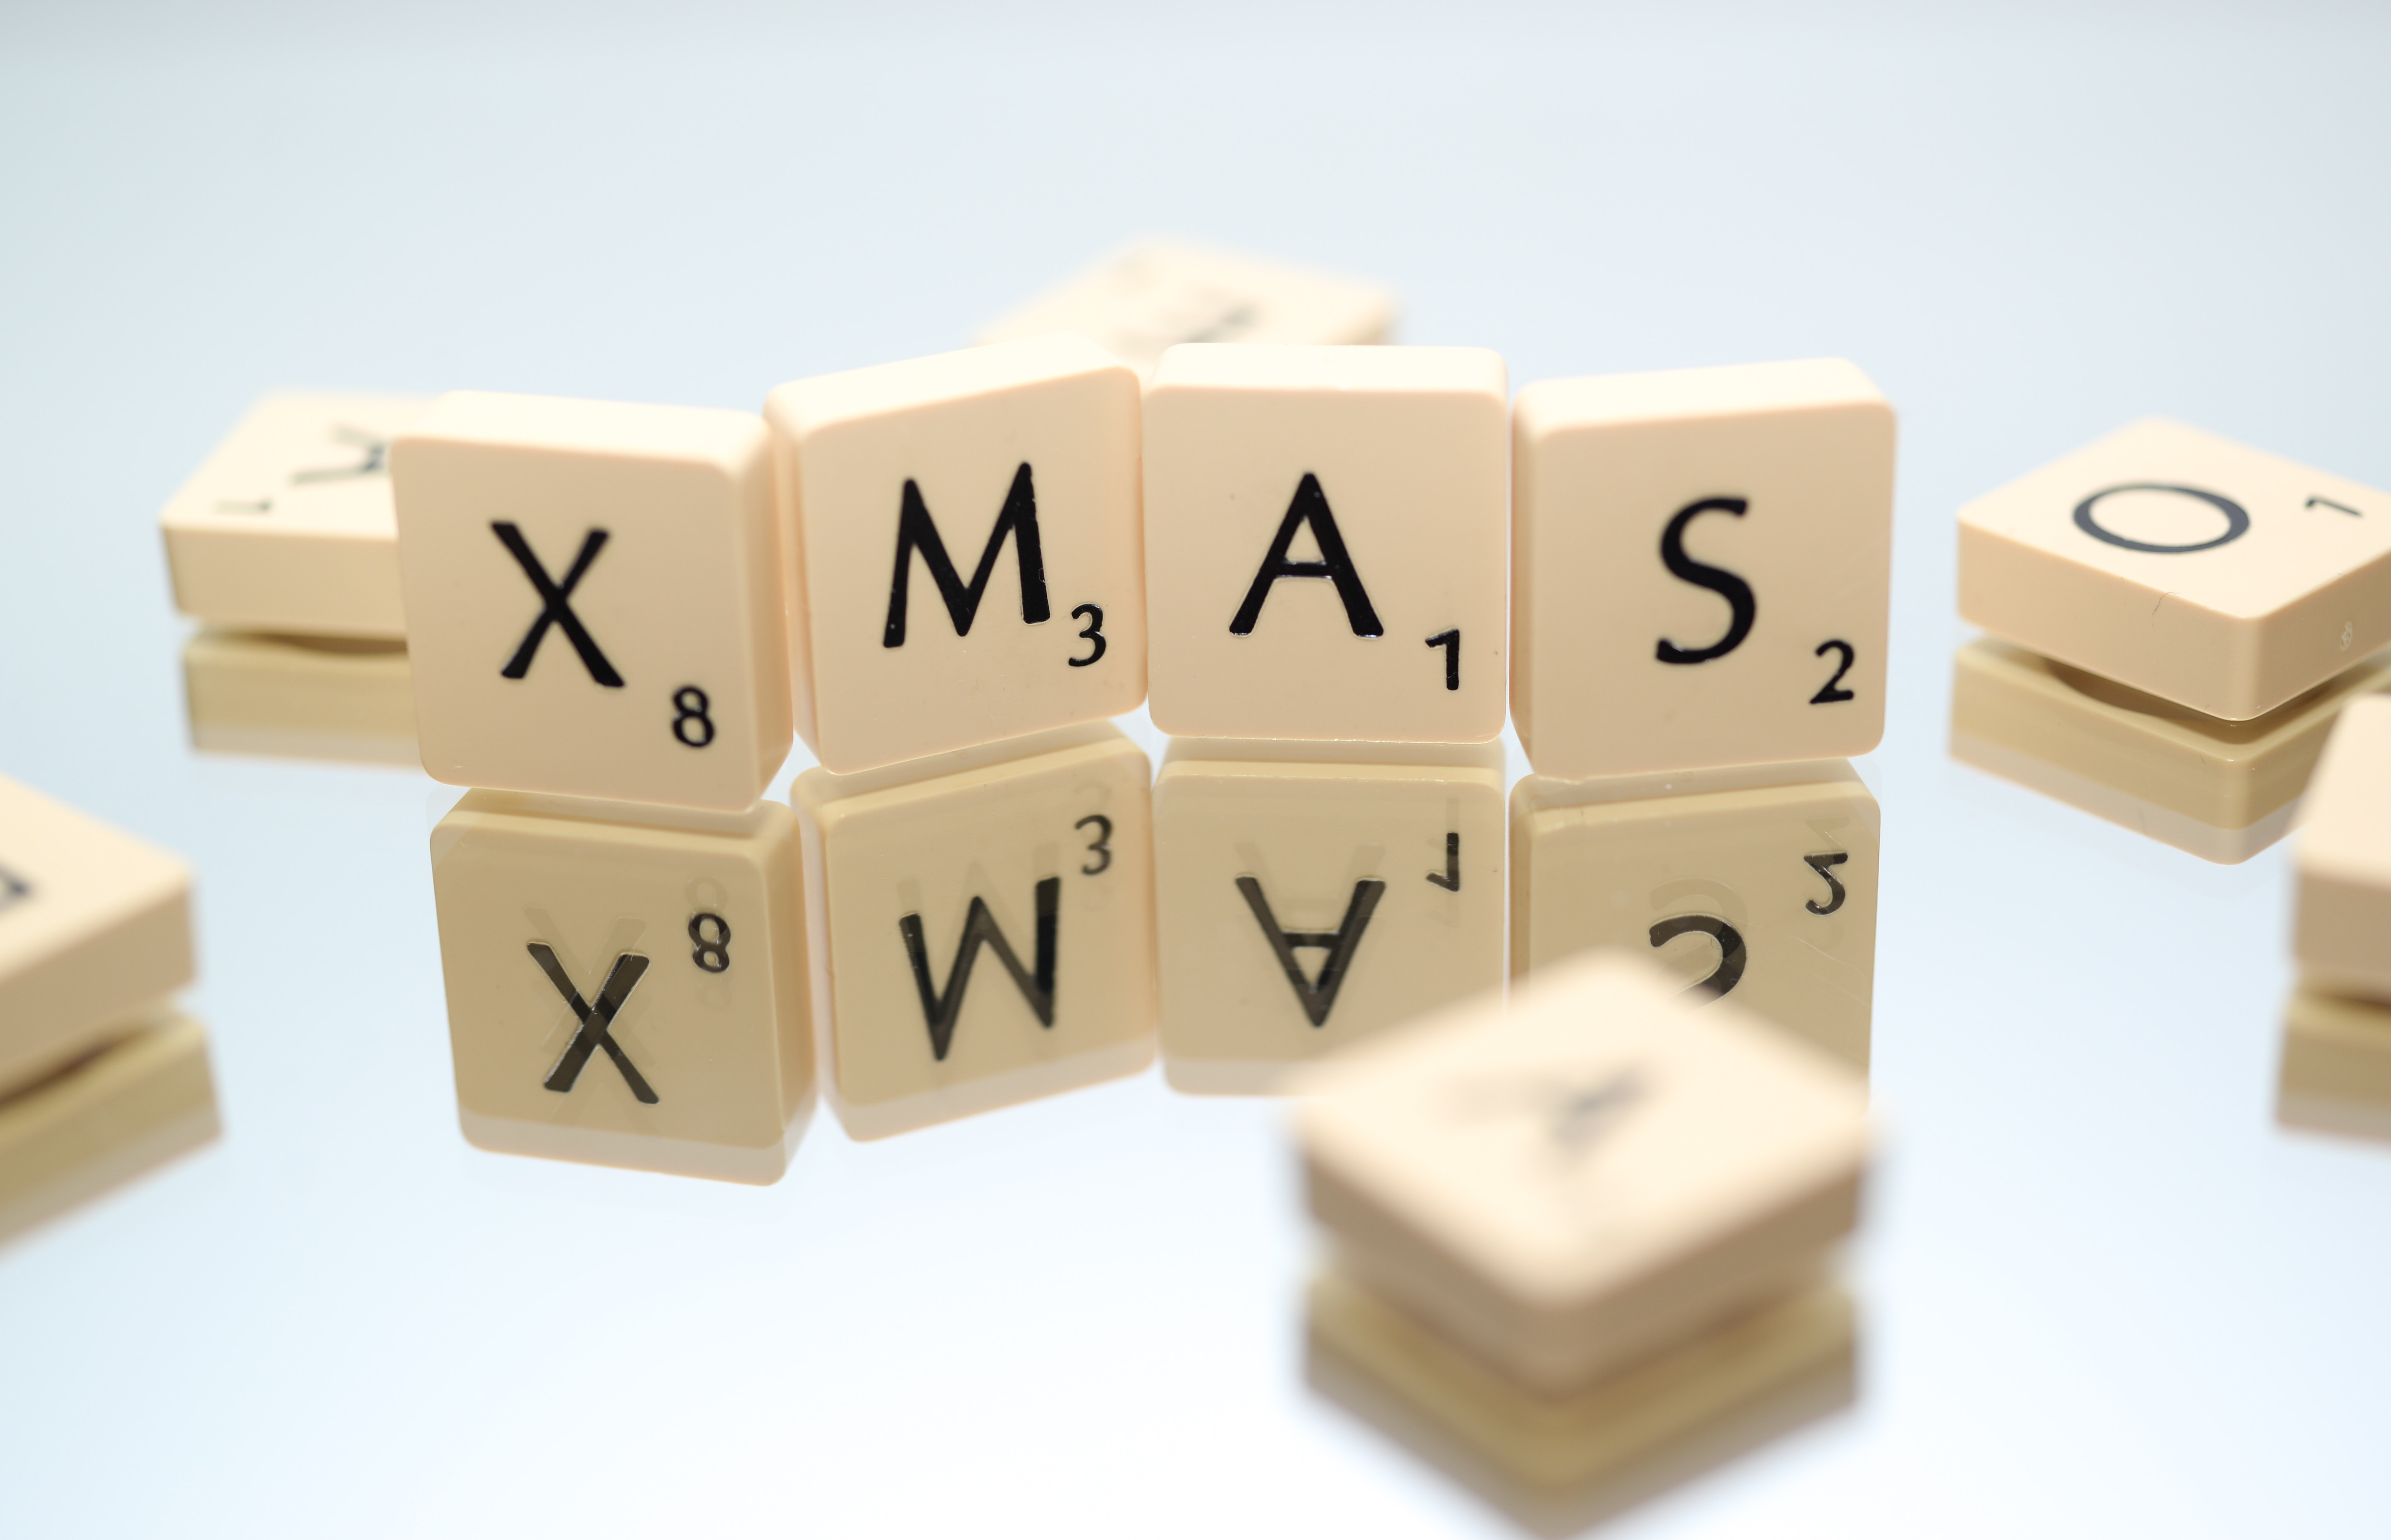
games, toy block, recreation, font, number, indoor games and sports, educational toy